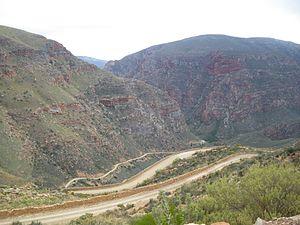
Le fr:Swartberg Pass, province du fr:Cap-Occidental, fr:Afrique du Sud
Le col Swartberg, en anglais Swartberg Pass, est un col de montagne routier qui relie par le massif du Swartberg les villes de Prince Albert et d'Oudtshoorn dans la province du Cap-Occidental en Afrique du Sud. Il est considéré comme le plus spectaculaire du pays, voire l'un des plus impressionnants du monde.